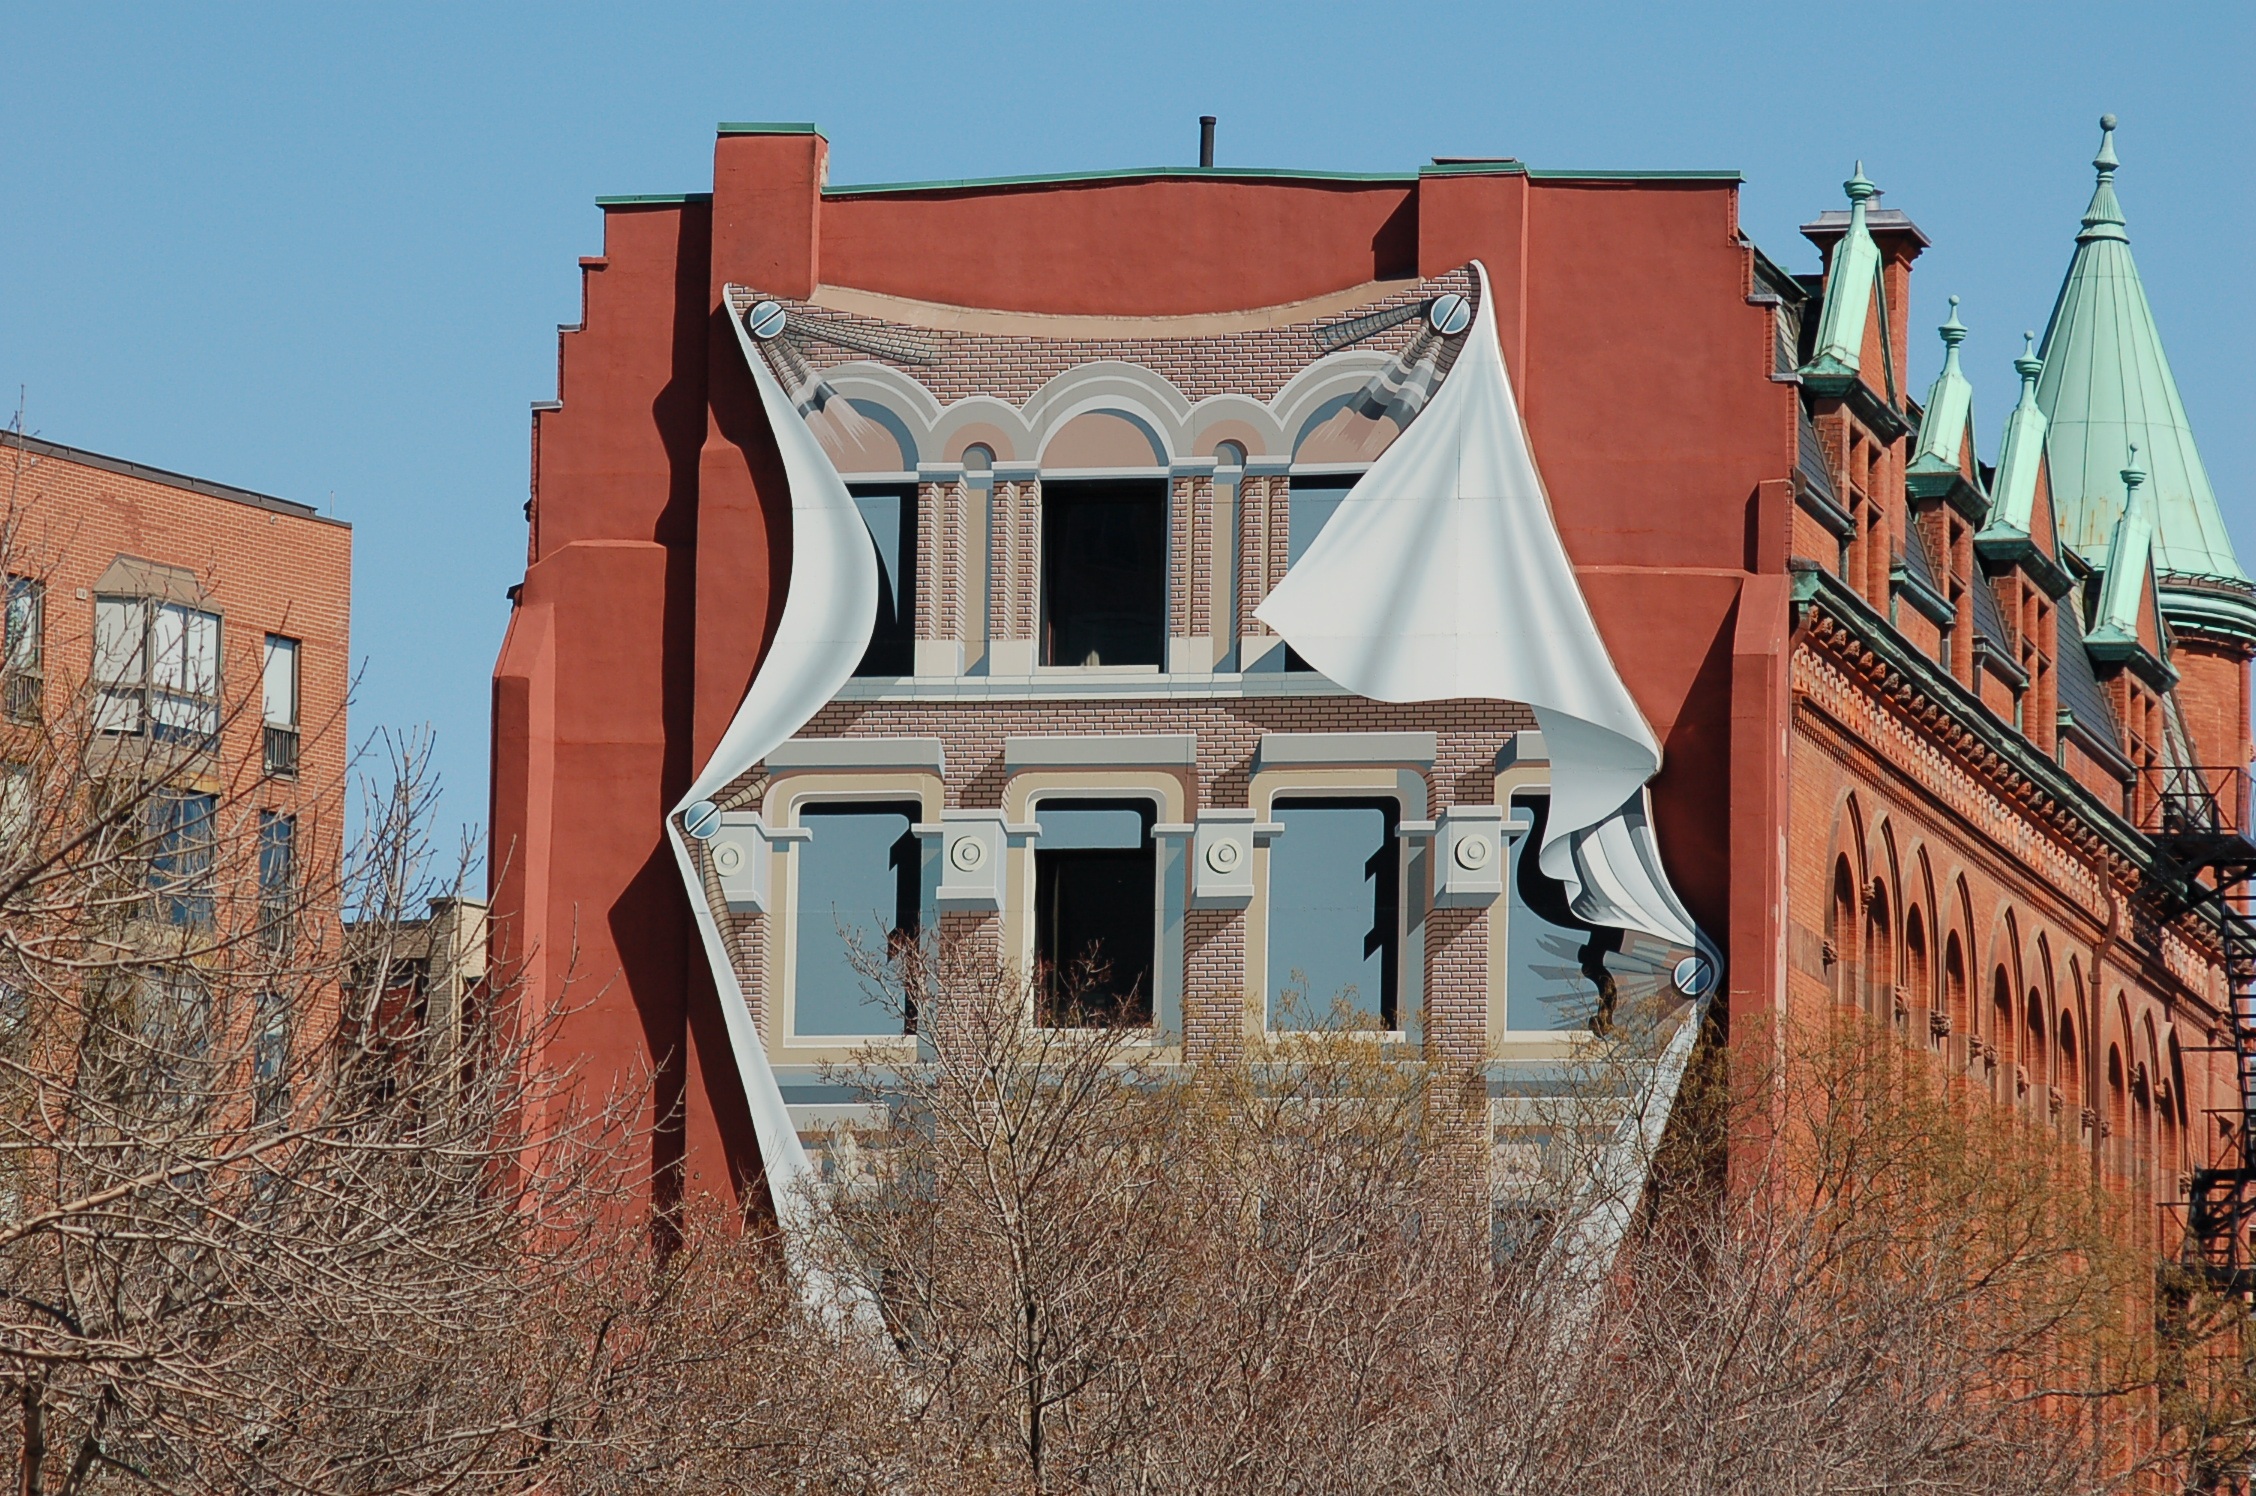
architecture, house, building, wall, color, facade, graffiti, mural, toronto, wall art, urban area